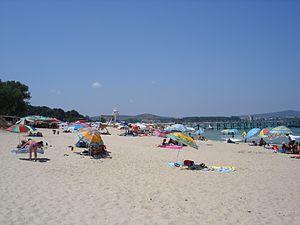
Primorsko est une ville du sud-est de la Bulgarie.